Graeme Bell

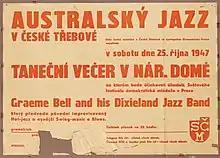
A poster for the 1947 performance of Graeme Bell and his Dixieland Jazz Band at the World Democratic Youth Festival

Bell became leader of the house band for the Eureka Youth League (formerly the Communist Youth League) and established a cabaret, the Uptown Club, in 1946. After playing at the inaugural Australian Jazz Convention in December, Bell's band was renamed Australian Jazz Band and became the first such band to tour Europe. Australian Jazz Band members were initially, Bell on piano, Roger Bell on cornet and vocal, Monsbourgh on valve trombone, clarinet and vocal, Roberts on clarinet, Silbereisen on bass and tuba, with Charlie Blott, Ian Pearce and Jack Varney on banjo and guitar. With sponsorship from communist Harry Stein's Eureka Youth League, they toured Czechoslovakia for four and a half months in 1947, including playing at the World Youth Festival in Prague. "The Lizard", an improvisation recorded in the studio for Regal Zonophone Records in June, was Bell's first composition. Another early recording was his composition, "Czechoslovak Journey", which was started in his studio in Bourke Street, Melbourne and recorded together with 14 other tracks for "Czechoslovak Journey" by Supraphon in Prague on 23 September and 13 November 1947 and released in 1981 on LP.